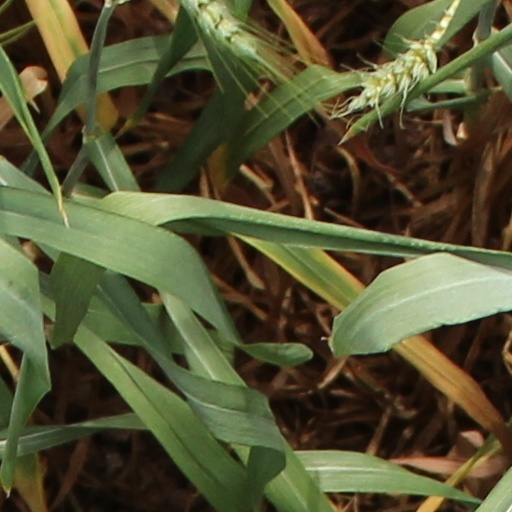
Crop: wheat